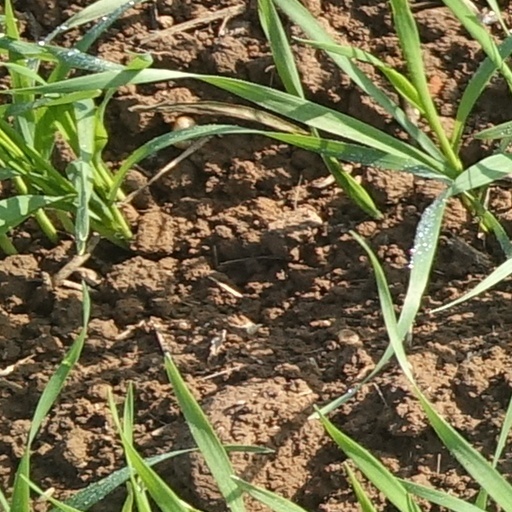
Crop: wheat